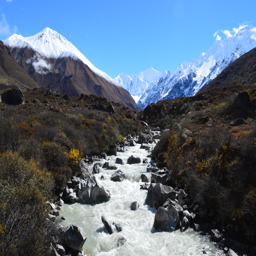
the view from the bottom of the valley .